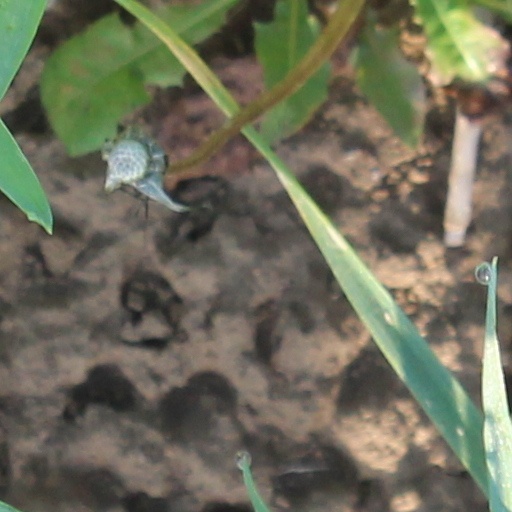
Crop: wheat